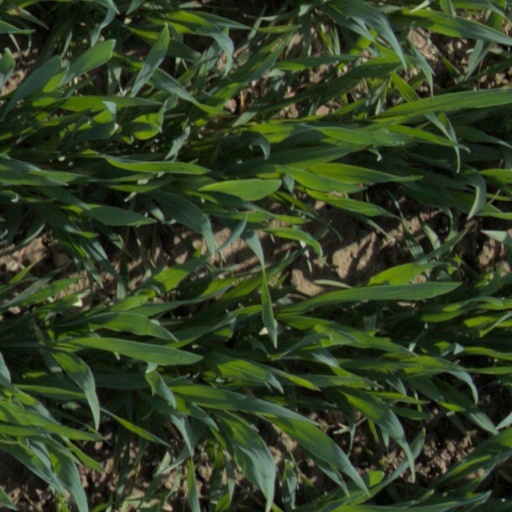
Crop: wheat